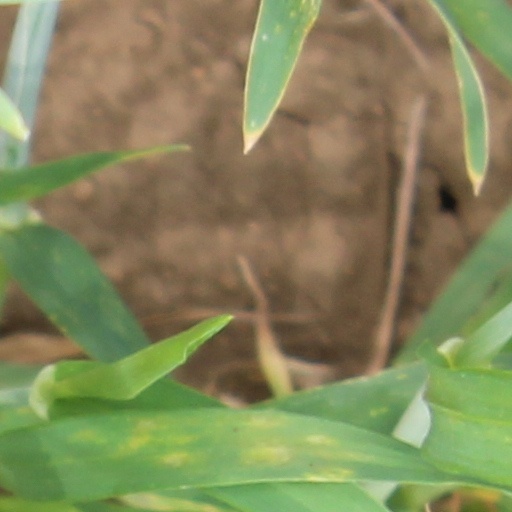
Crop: wheat